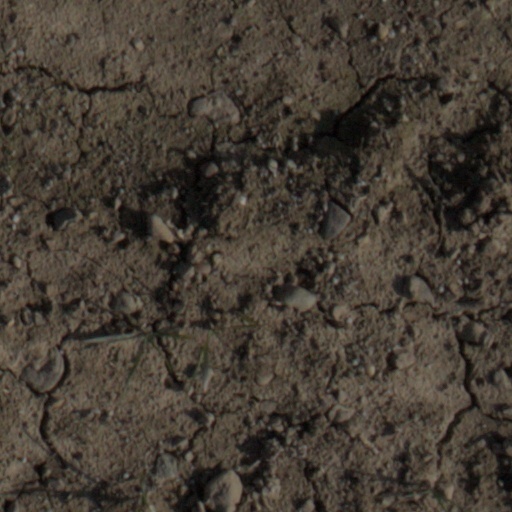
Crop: wheat